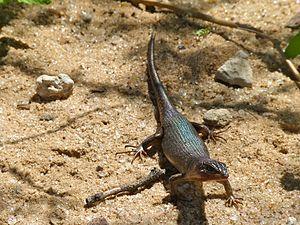
Trachylepis sparsa est une espèce de sauriens de la famille des Scincidae.